La Motte, Côtes-d'Armor

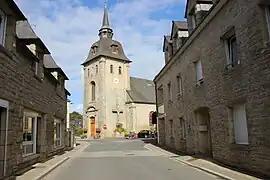
The church of La Motte

La Motte (Gallo: "La Mott") is a commune in the Côtes-d'Armor department of Brittany in northwestern France.